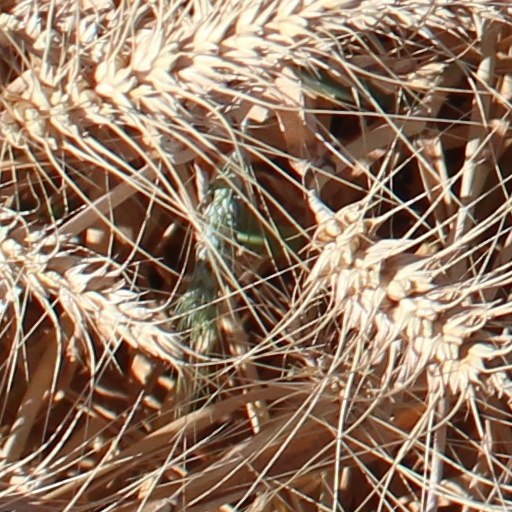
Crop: wheat